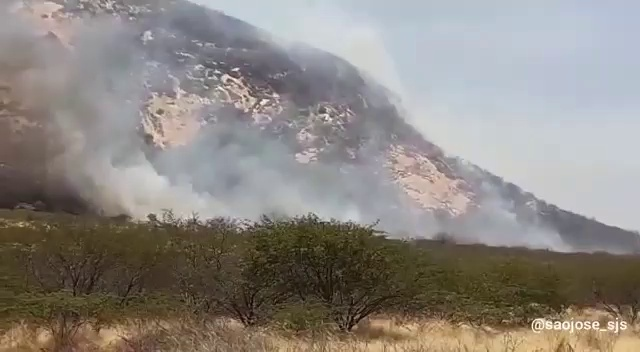
Fire: no
Smoke: yes